Describe the emotion expressed in this image:  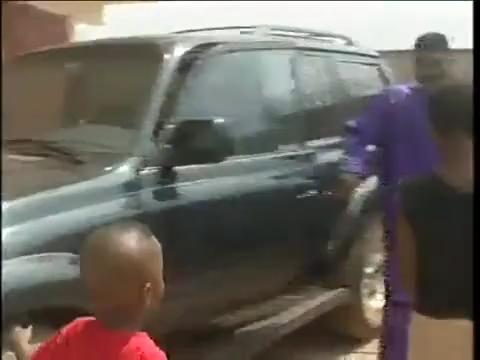
This person displays Fear, valence and arousal with high intensity.